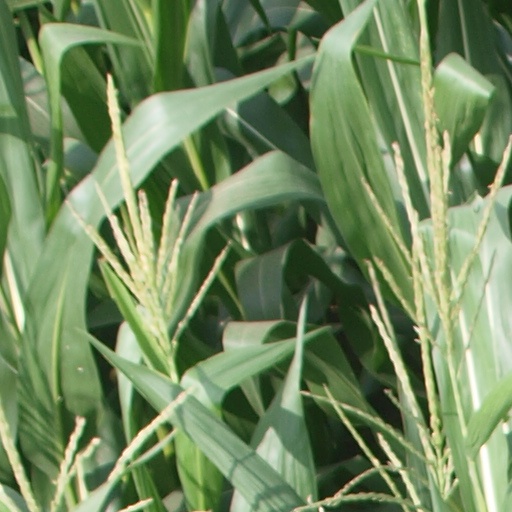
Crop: maize; corn